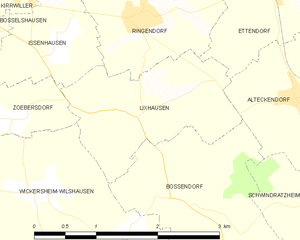
Carte des communes françaises